Jump (Madonna song)

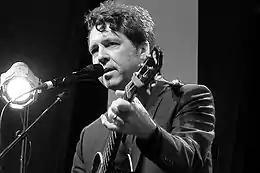
Joe Henry ("pictured") co-wrote the song with Madonna and Stuart Price.

The idea for "Jump" came from Madonna's brother-in-law Joe Henry, who presented it to her and developed it into a song. During an interview with the singer for the British gay lifestyle magazine "Attitude", journalist Matthew Todd suggested that "Jump" was an inspiration for "a whole generation of gay kids to pack their bags and head to the big city", to which Madonna agreed. Initially, the track was set to be released as the third single from "Confessions on a Dance Floor", following "Hung Up" and "Sorry", but "Get Together" was released instead, spurred by the fact that it was the third best-selling song from the record digitally. Its digital sales stood at 20,000 at that time, whereas digital sales for "Jump" were around 9,000. Additionally, "Get Together" was chosen as the third single to coincide with the start of Madonna's 2006 Confessions Tour.